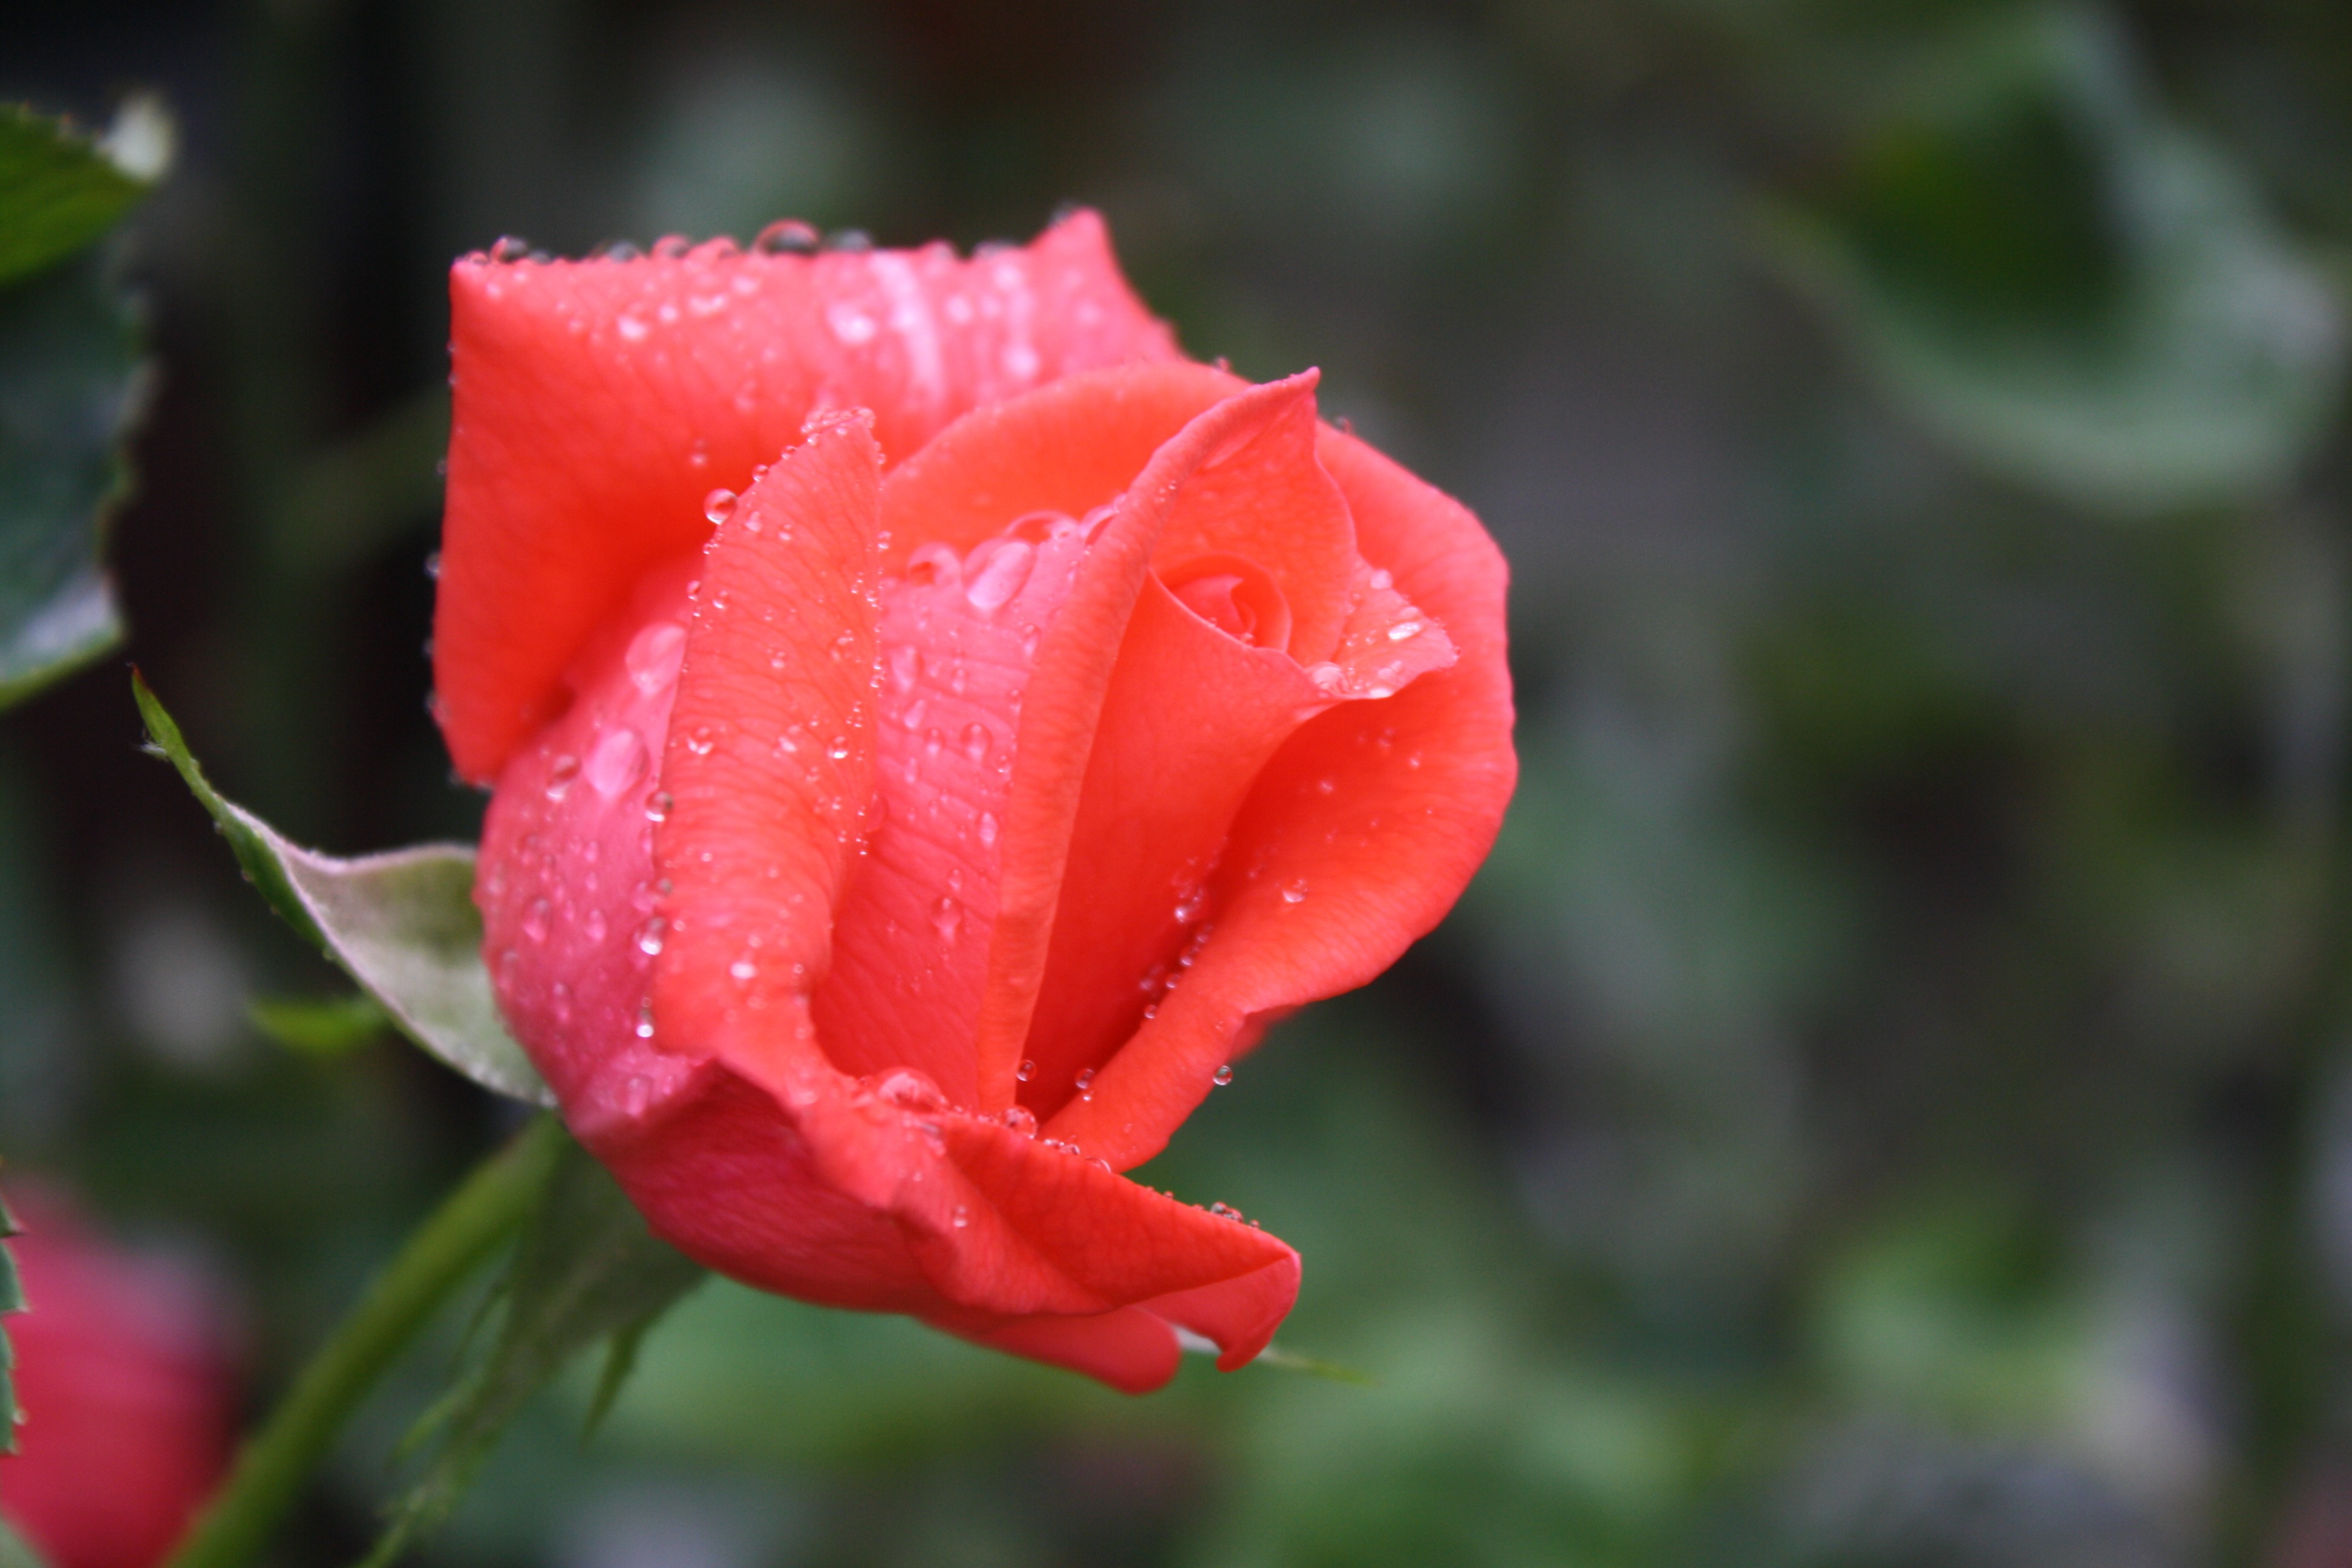
plant, rain, flower, petal, rose, red, flora, drip, close up, floribunda, macro photography, flowering plant, garden roses, rose family, plant stem, land plant